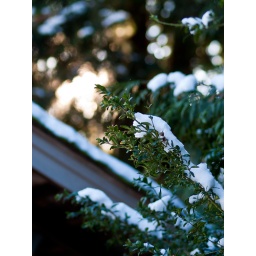
The sun is behind the trees in surrounding my house now, time for things to freeze up again!